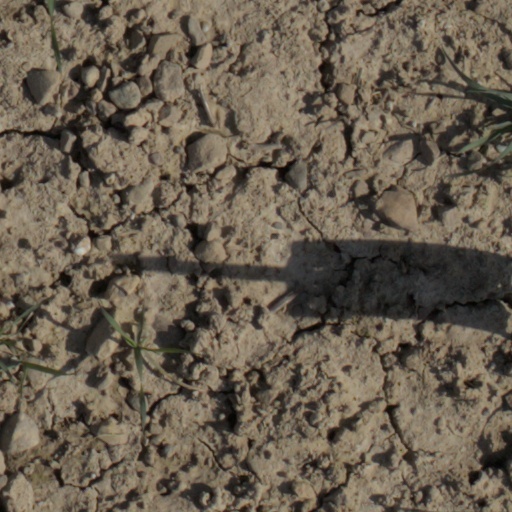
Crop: wheat